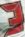
Number: 3